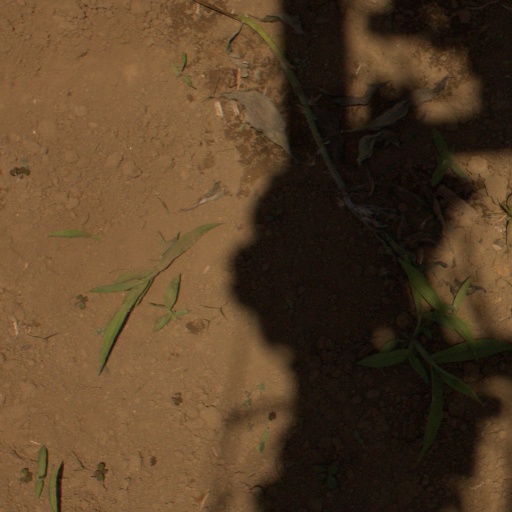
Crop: Jerusalem artichoke